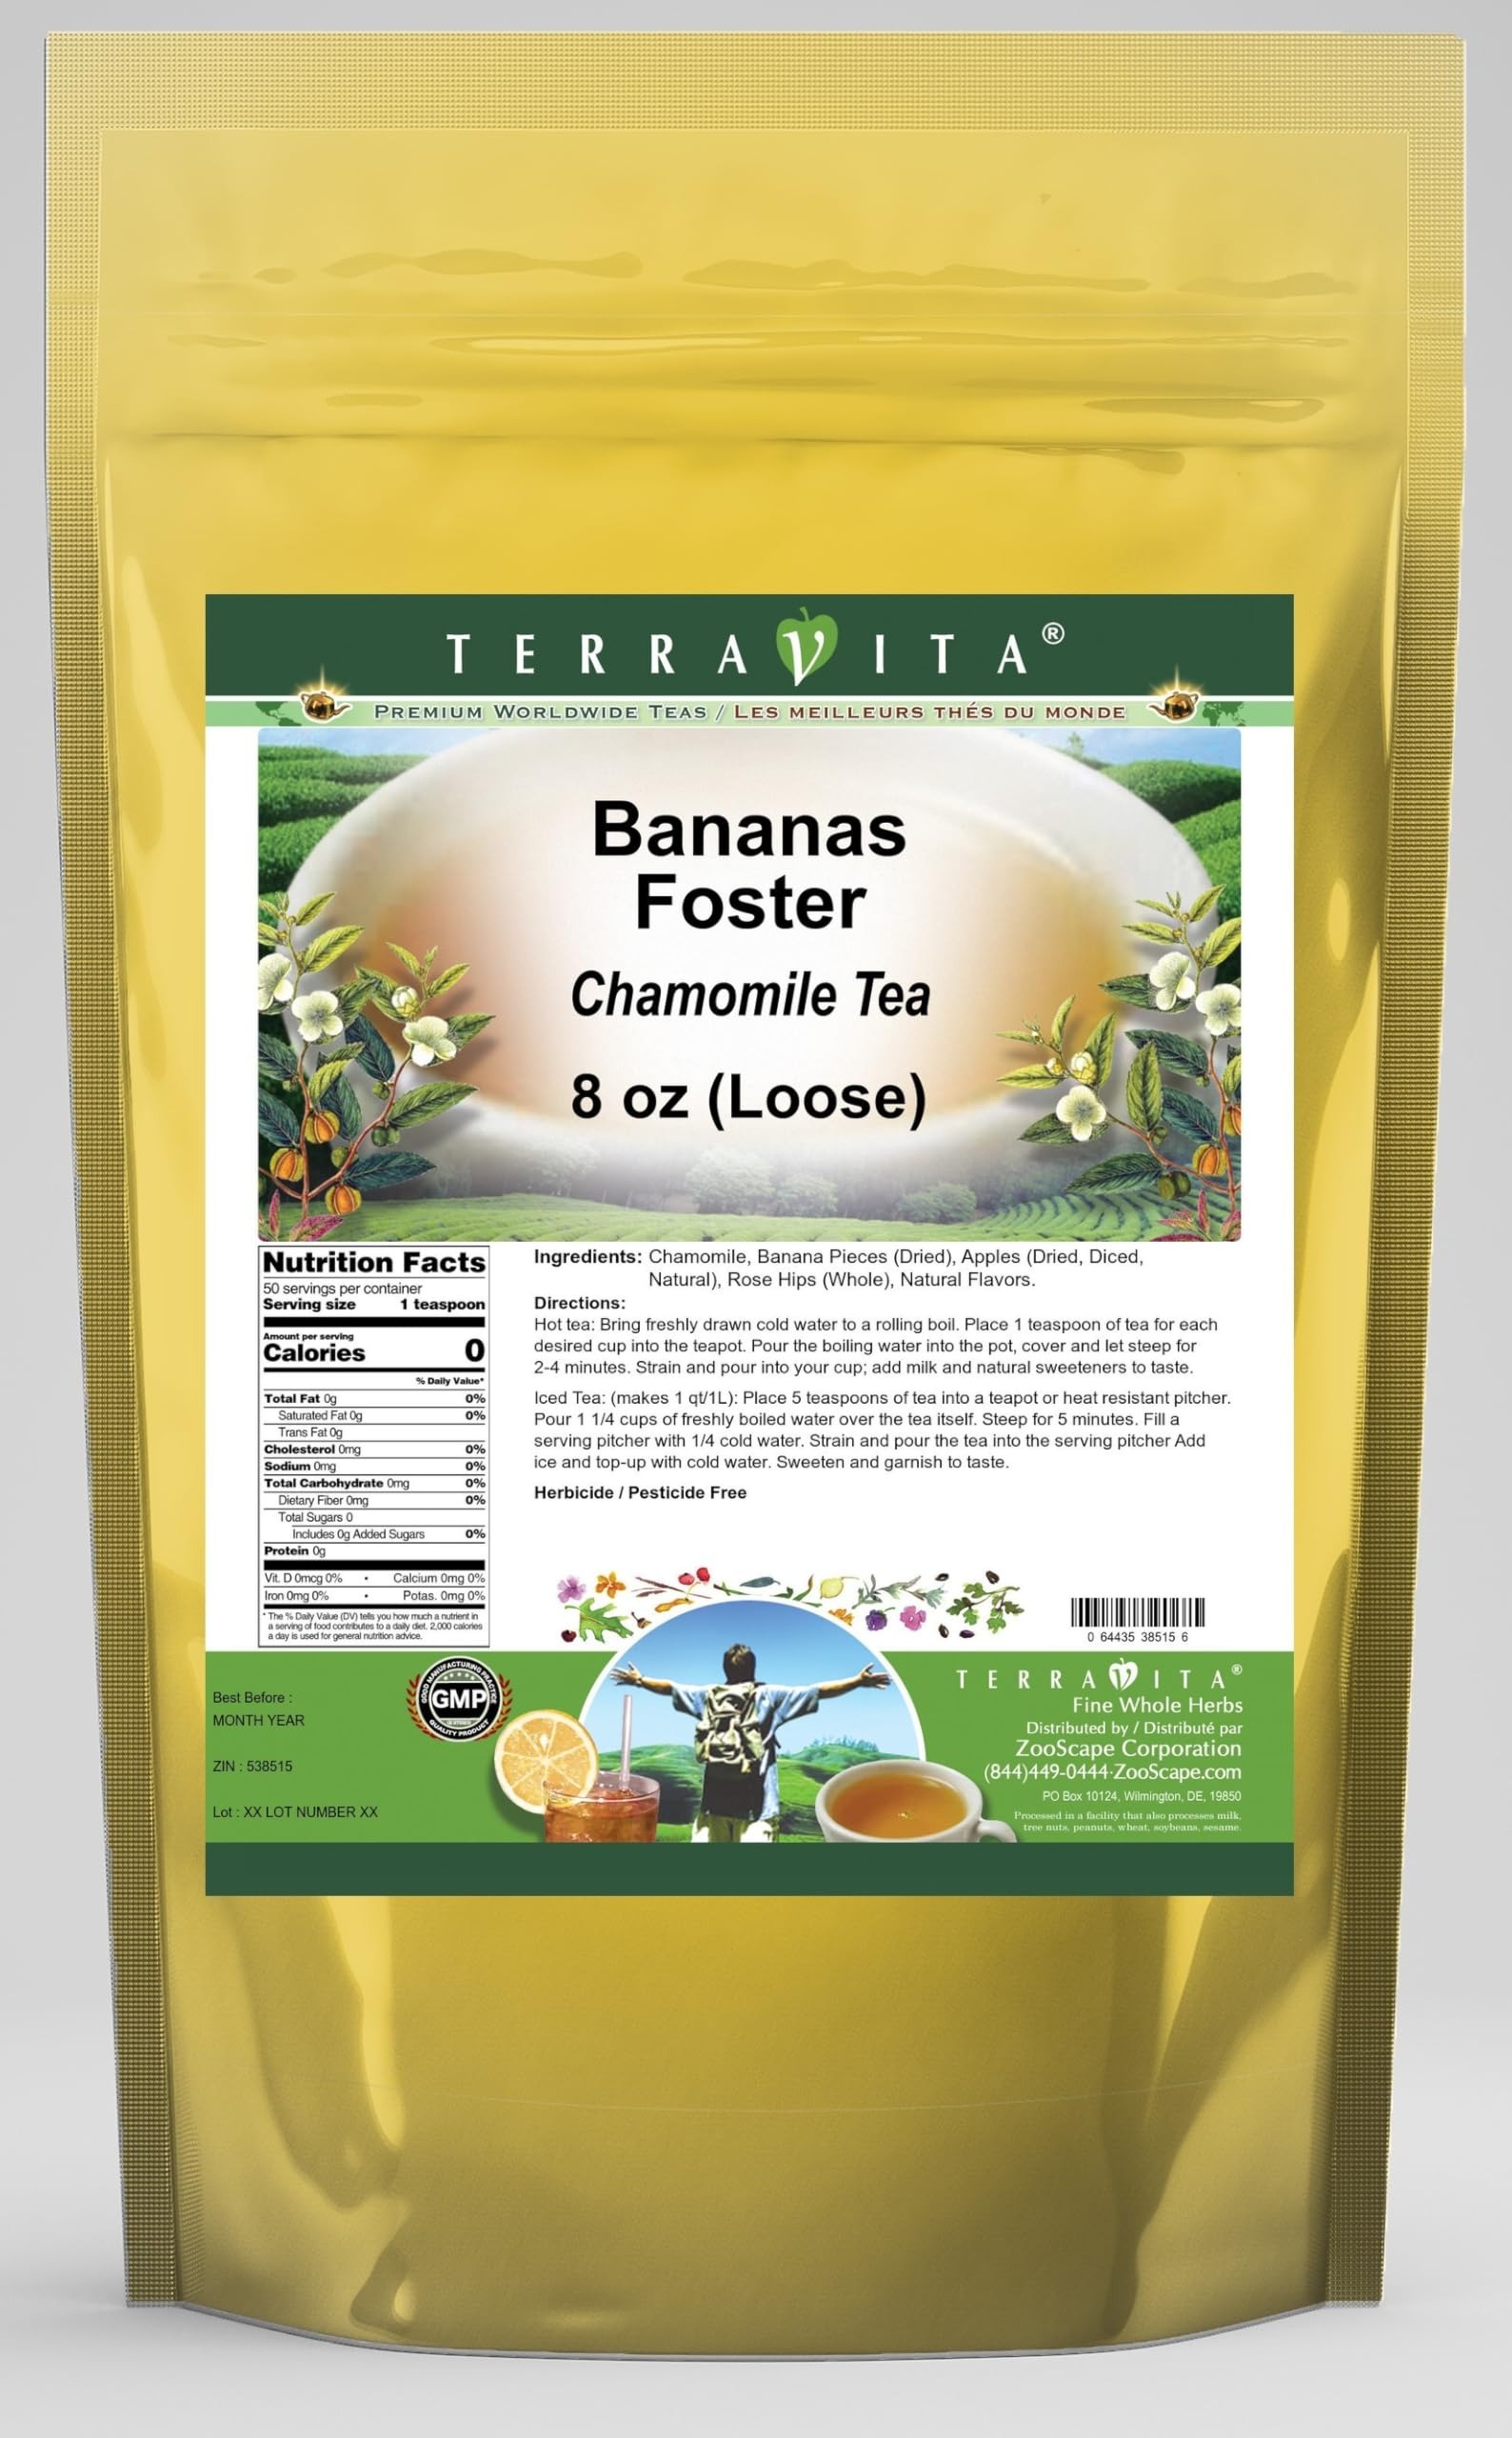
Item Name: Bananas Foster Chamomile Tea (Loose) (8 oz, ZIN: 538515) - 2 Pack
Bullet Point 1: Our Banana Foster Chamomile Tea is a delicious flavored Chamomile tea with Banana Pieces, Dried Apples (Diced, Natural) and Rose Hips that you will enjoy relaxing with anytime! The natural Banana Foster taste is delicious! - Ingredients: Chamomile tea, Banana Pieces, Dried Apples (Diced, Natural), Rose Hips and Natural Banana Foster Flavor.
Bullet Point 2: No fillers.
Bullet Point 3: Manufacturer: TerraVita
Bullet Point 4: Size: 8 oz
Bullet Point 5: Loose Leaf Chamomile Tea - Packed in a convenient upright pouch!
Product Description: Our Banana Foster Chamomile Tea is a delicious flavored Chamomile tea with Banana Pieces, Dried Apples (Diced, Natural) and Rose Hips that you will enjoy relaxing with anytime! The natural Banana Foster taste is delicious! - Ingredients: Chamomile tea, Banana Pieces, Dried Apples (Diced, Natural), Rose Hips and Natural Banana Foster Flavor. - Hot tea brewing method: Bring freshly drawn cold water to a rolling boil. Place 1 teaspoon of tea for each desired cup into the teapot. Pour the boiling water into the pot, cover and let steep for 2-4 minutes. Strain and pour into your cup; add milk and natural sweeteners to taste. - Iced tea brewing method: (to make 1 liter/quart): Place 5 teaspoons of tea into a teapot or heat resistant pitcher. Pour 1 1/4 cups of freshly boiled water over the tea itself. Steep for 5 minutes. Fill a serving pitcher with 1/4 cold water. Strain and pour the tea into the serving pitcher Add ice and top-up with cold water. Sweeten and garnish to taste. - TerraVita is an exclusive line of premium-quality, natural source products that use only the finest, purest and most potent ingredients found around the world. TerraVita is hallmarked by the highest possible standards of purity, potency, stability and freshness. All of our products are prepared with the highest elements of quality control, from raw materials through the entire manufacturing process, up to and including the moment that the bottles or bags are sealed for freshness and shipped out to you. Our highest possible standards are certified by independent laboratories and backed by our personal guarantee. - TerraVita exists to meet and ensure your family's health and wellness without the harmful effects of chemicals and health products. We strive to make all of our products affordable and relia
Value: 16.0
Unit: Ounce

Price: 56.37